Battle of Pharsalus

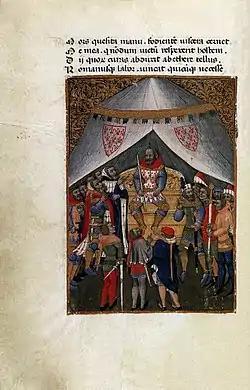
An anachronistic 14th century miniature by Niccolò da Bologna showing Caesar, the victor over Pompey at the Battle of Pharsalus

Paul K. Davis wrote that "Caesar's victory took him to the pinnacle of power, effectively ending the Republic." The battle itself did not end the civil war but it was decisive and gave Caesar a much needed boost in legitimacy. Until then much of the Roman world outside Italy supported Pompey and his allies due to the extensive list of clients he held in all corners of the Republic. After Pompey's defeat former allies began to align themselves with Caesar as some came to believe the gods favored him, while for others it was simple self-preservation. The ancients took great stock in success as a sign of favoritism by the gods. This is especially true of success in the face of almost certain defeat – as Caesar experienced at Pharsalus. This allowed Caesar to parlay this single victory into a huge network of willing clients to better secure his hold over power and force the Optimates into near exile in search for allies to continue the fight against Caesar.